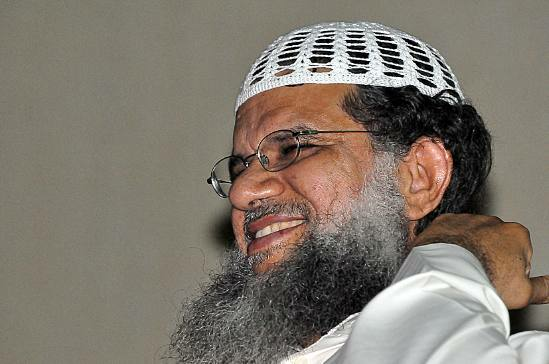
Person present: Yes